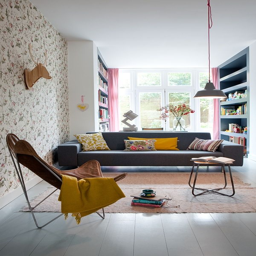
really elegant colours in this living room .